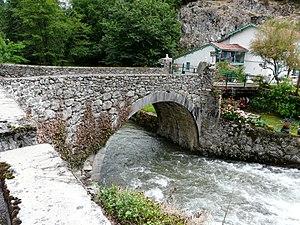
Petit pont sur l'Ourse, Bramevaque, Hautes-Pyrénées, France.